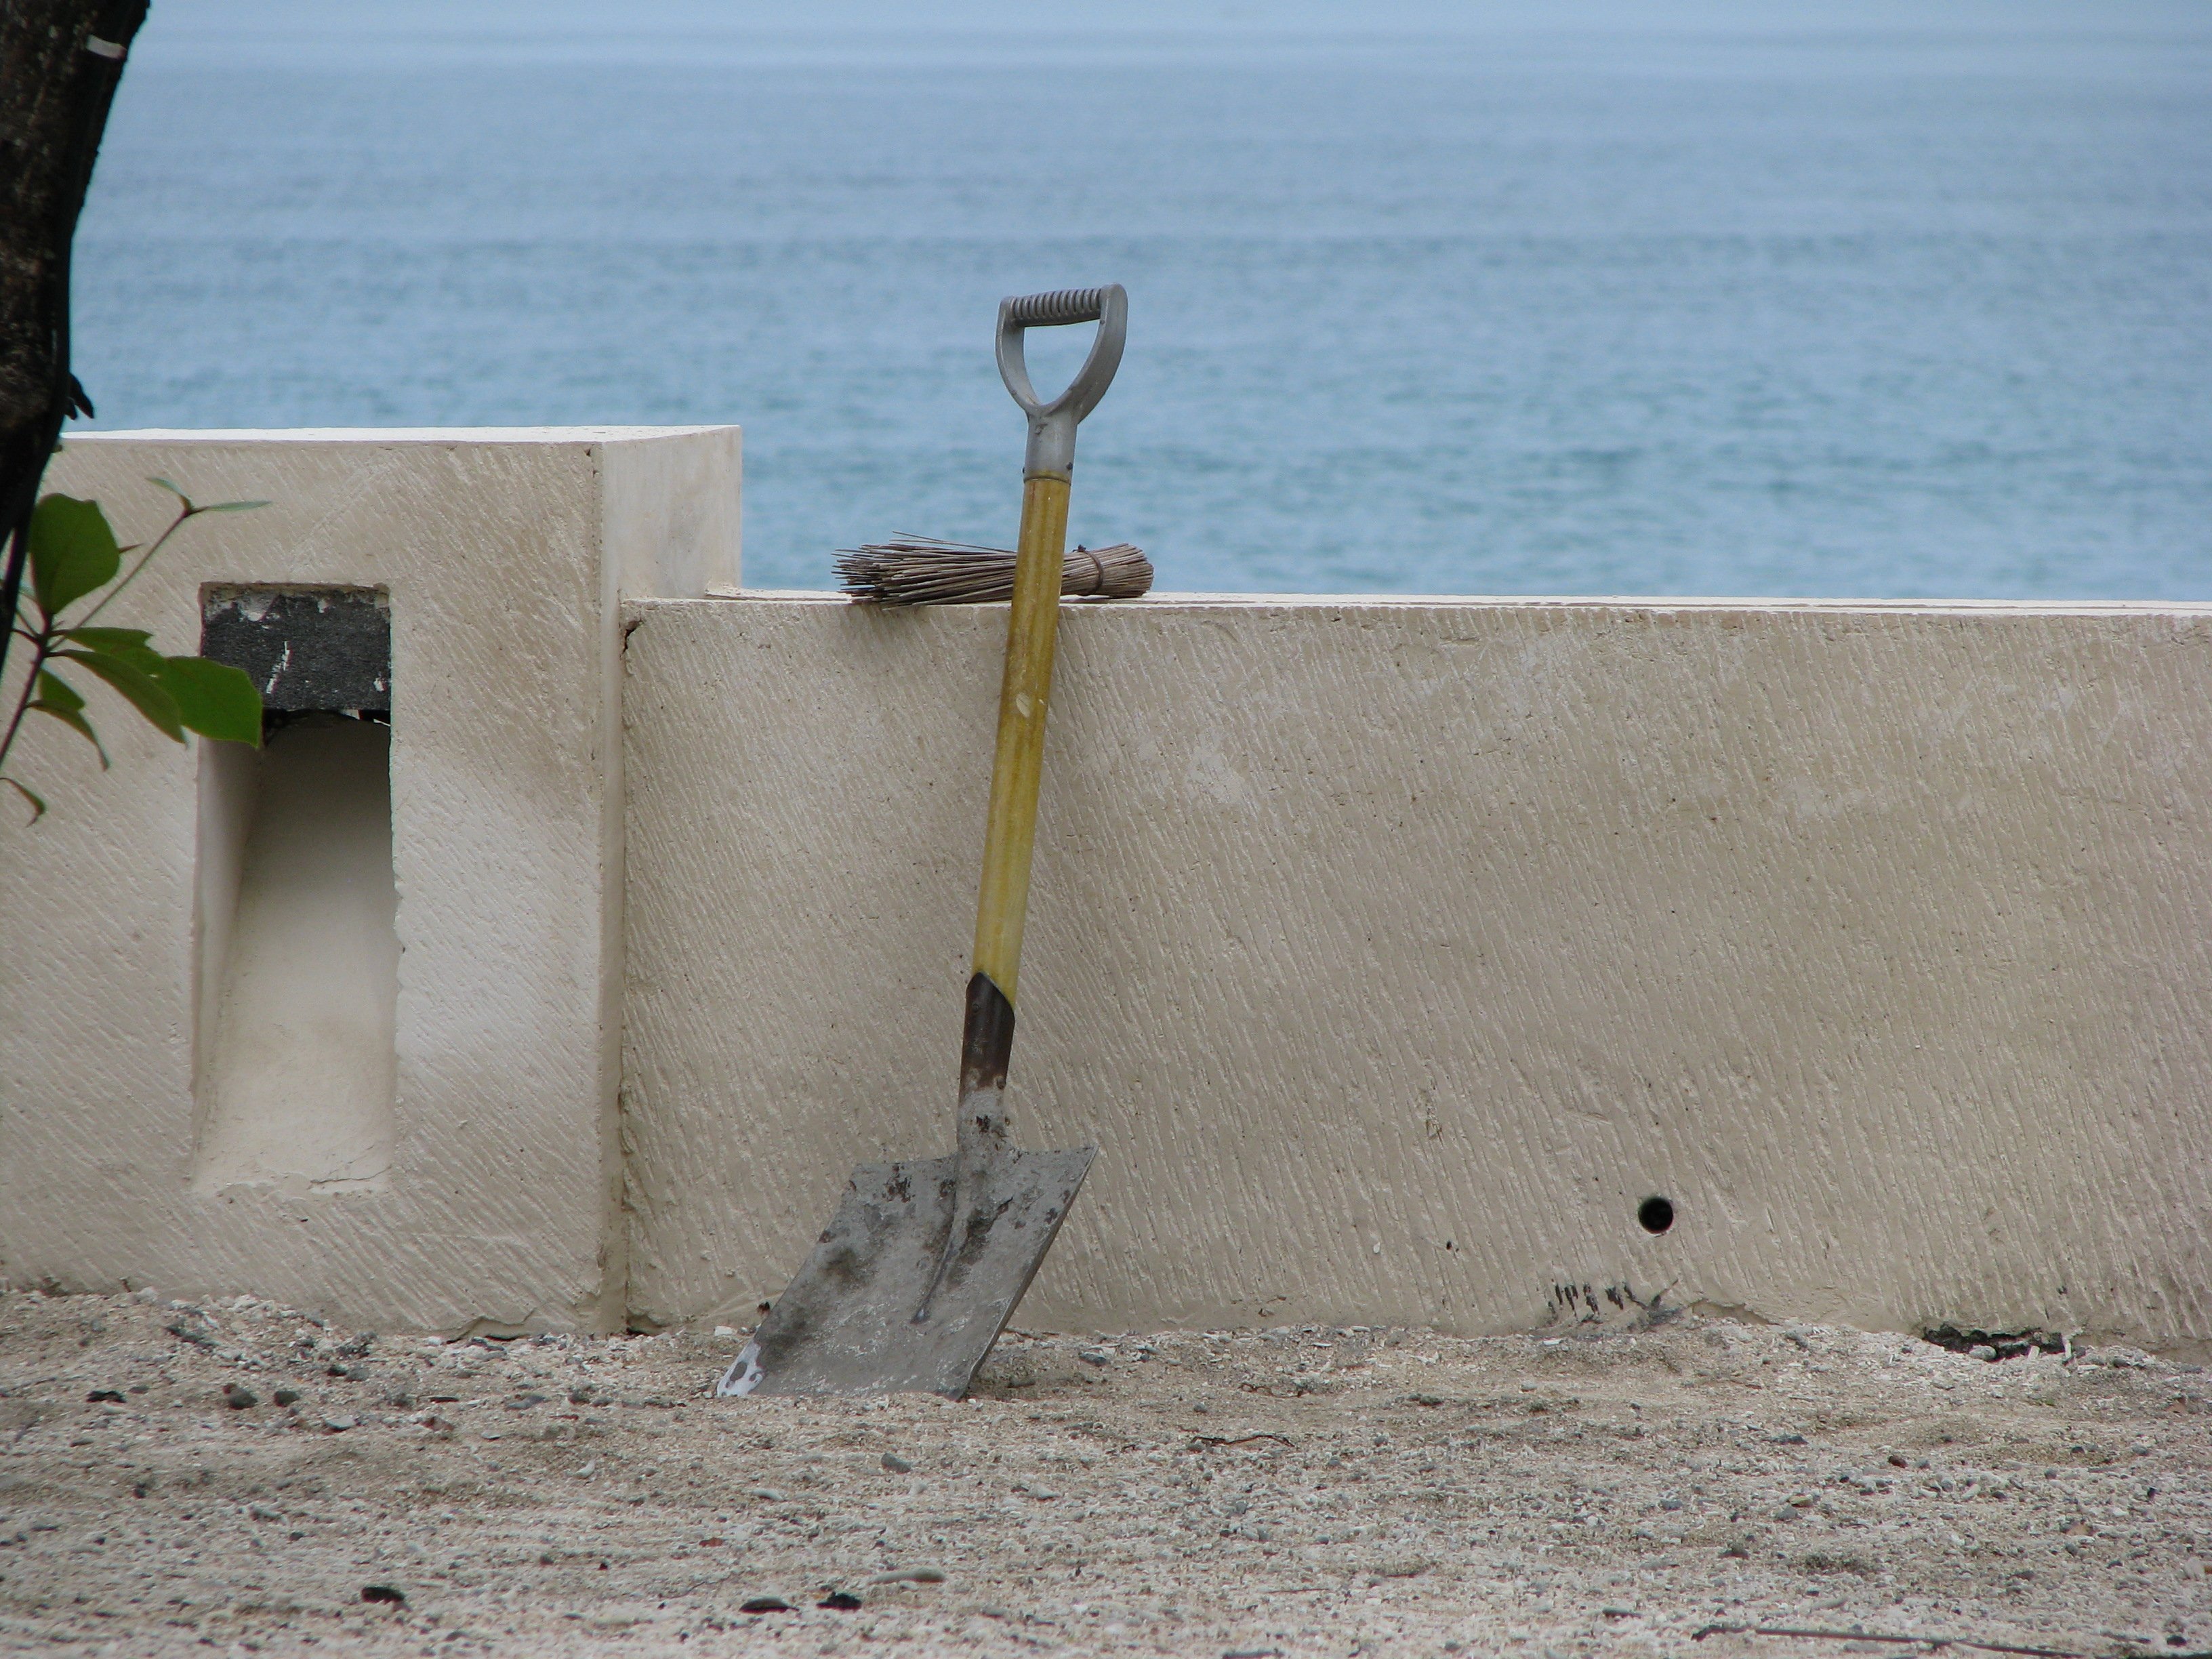
work, beach, sea, coast, water, sand, wall, leisure, material, break, blade